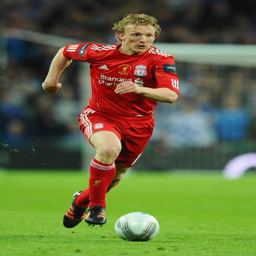
football player in action during the match .